Morris Motors

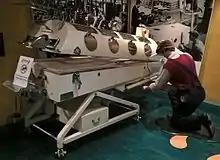
Diorama of Both-Nuffield iron lung assembly at Morris MotorsThackray Medical Museum, Leeds

In 1938 William Morris, Baron Nuffield was raised to Viscount Nuffield. The same year he transferred his newly acquired Riley car business to Morris Motors Limited for £100.